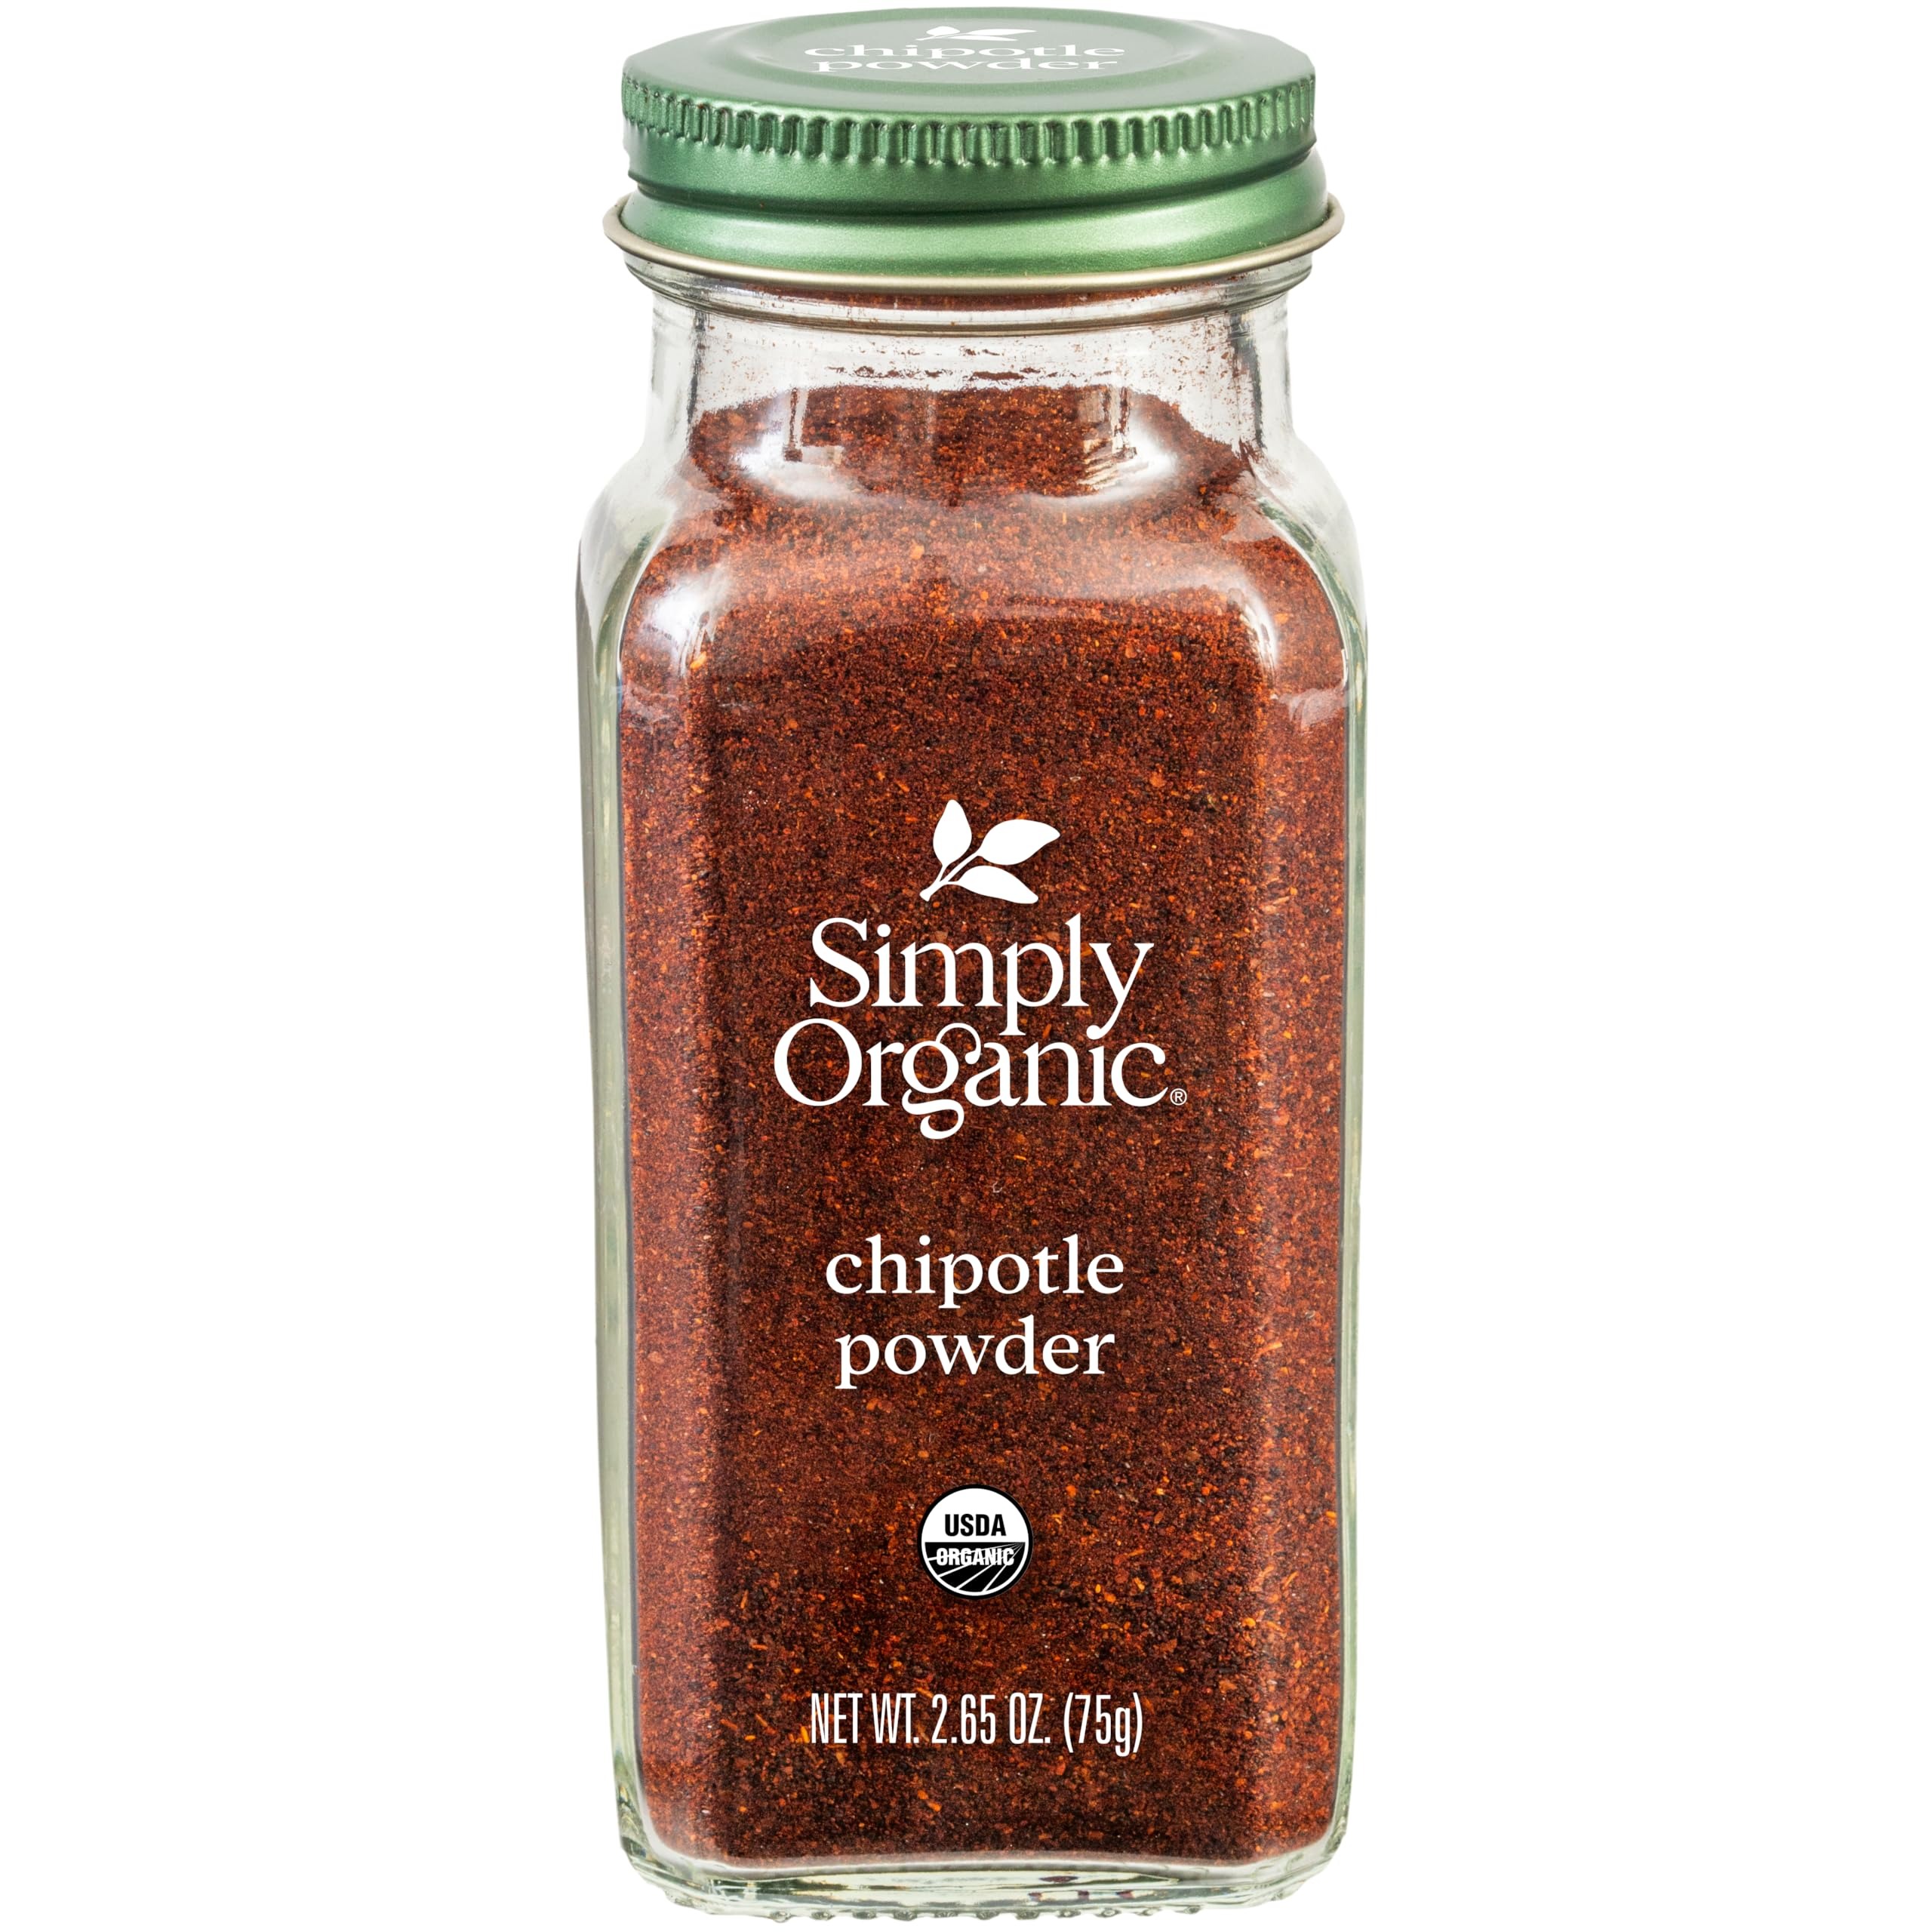
Item Name: Simply Organic Chipotle Powder, 2.65 Ounce, Dried Smoked Jalapeno Peppers, Rich Aroma, Warm Smoky Taste With Mild Heat
Bullet Point 1: 2.65 ounces; Glass bottle
Bullet Point 2: Smoky/sweet organic peppers for flavoring Southwestern and Mexican dishes
Bullet Point 3: Certfied Organic; Kosher
Bullet Point 4: Simply Organic is committed to supporting organic and sustainable farming communities.
Bullet Point 5: A Brand of Frontier Co-op, responsible to people and planet
Value: 2.6
Unit: Ounce

Price: 7.36